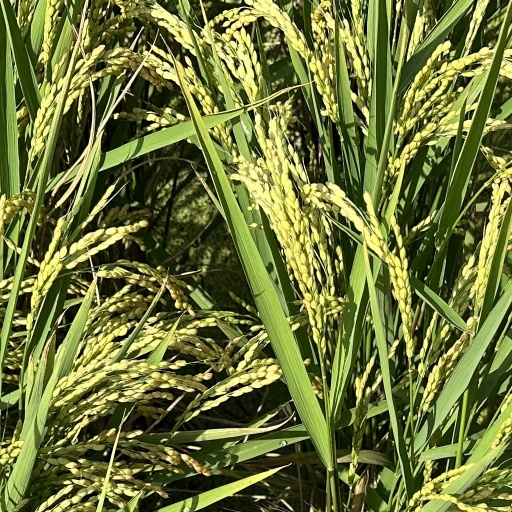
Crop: rice